History of the Polish–Lithuanian Commonwealth (1569–1648)

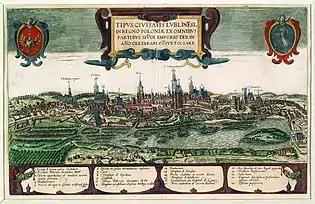
Lublin in 1618

One form of art particularly apt for Baroque purposes was the theater. Various theatrical shows were most often staged in conjunction with religious occasions and moralizing, and commonly utilized folk stylization. School theaters had become common among both the Protestant and Catholic secondary schools. A permanent court theater with an orchestra was established by Władysław IV at the Royal Castle in Warsaw in 1637; the actor troupe, dominated by Italians, performed primarily Italian opera and ballet repertoire.